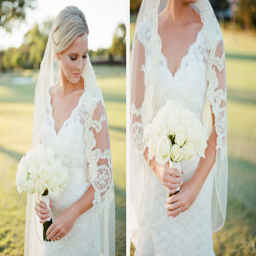
photos of bridal portrait session by wedding photographers .